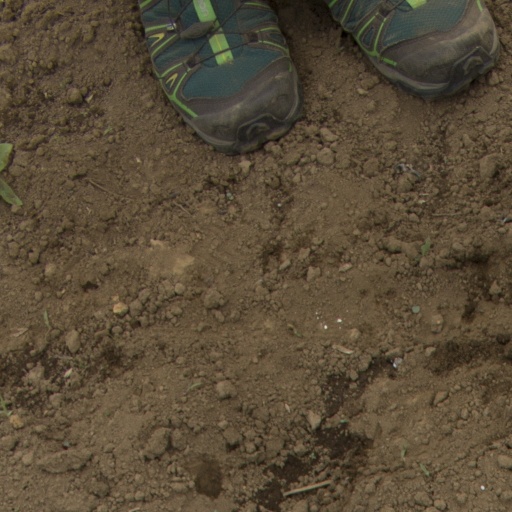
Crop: Jerusalem artichoke